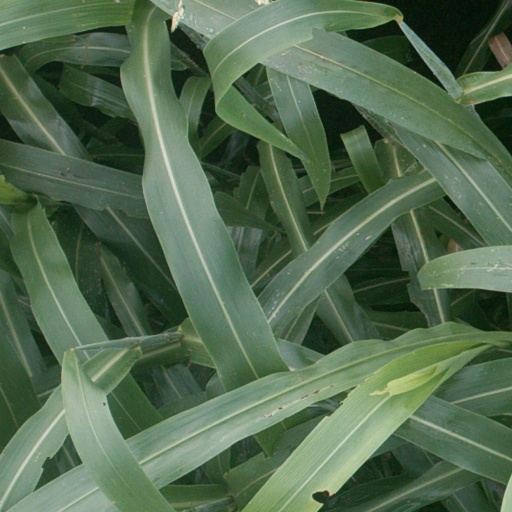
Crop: sorghum